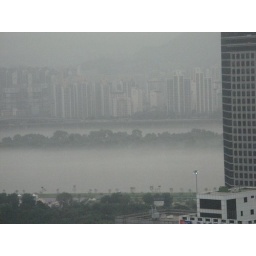
From my window on Yeouido, the island in the middle of the Han river with fog hanging over it and the river obscured.